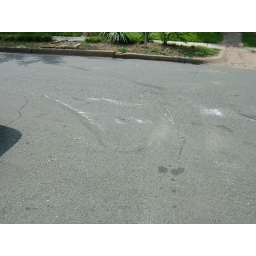
gouges in the road from his car